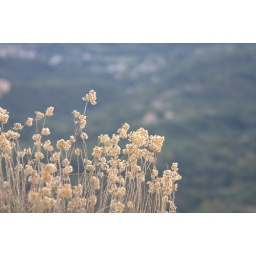
Some wild flowers dry in the golden hour of a day at the end of summer...Again, beauty is in the small things.